Sky position (RA, Dec in degrees): 170.397, 2.894
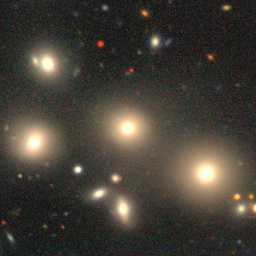
Galaxy morphology: Round Smooth Galaxies